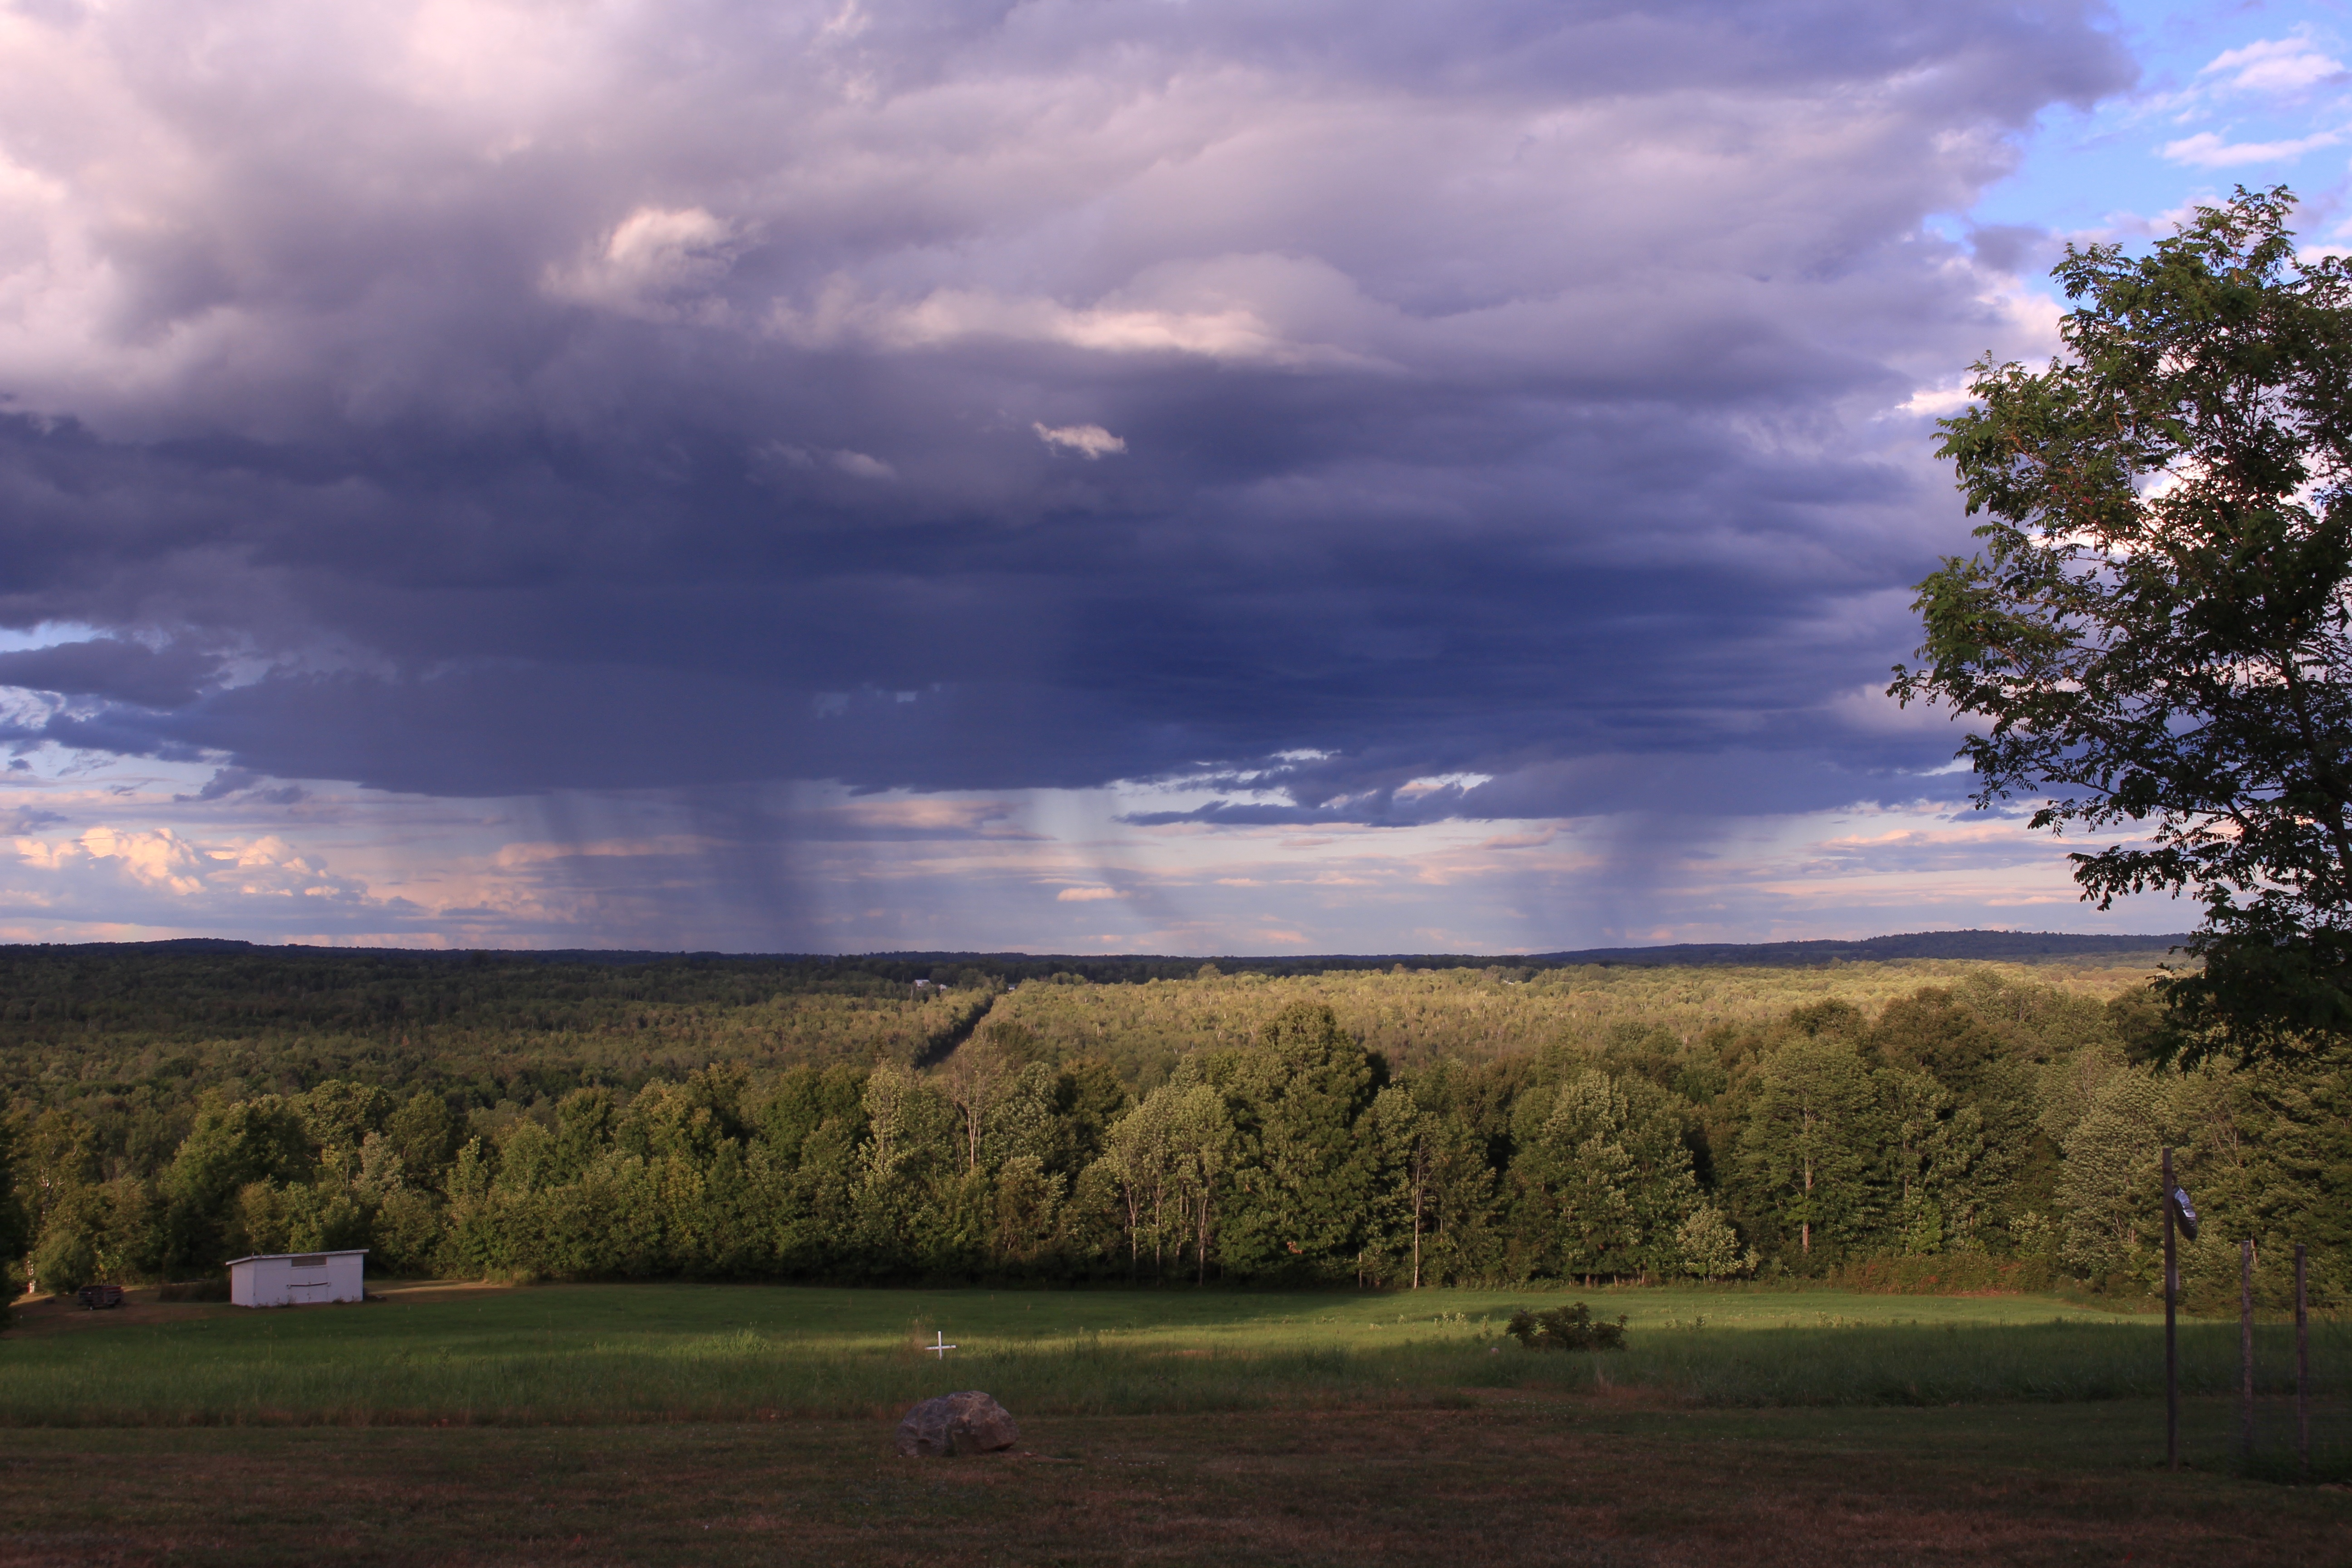
landscape, tree, nature, grass, horizon, cloud, sky, sunset, field, meadow, prairie, sunlight, morning, hill, dawn, dusk, evening, reflection, weather, plain, grassland, rural area, meteorological phenomenon, natural environment, atmospheric phenomenon, woody plant